Open-source video game

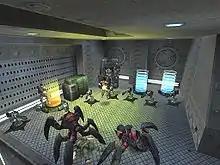
"Tremulous"

This led not only to source ports that allowed the playing of the non-free games based on these engines (plus fan added enhancements) on free engines and systems, but has also to the production of standalone free games. These include "Freedoom", "Blasphemer", "Open Quartz", "LibreQuake", "Nexuiz"/"Xonotic", "Tremulous"/"Unvanquished", and "OpenArena" on id Tech. Freeware games, such as "Harmony", "Alien Arena", "World of Padman", and "Urban Terror", have also taken advantage of these free engines and sometimes have given code back to the community. Development and editing tools are also commonly released freely, such as GtkRadiant, Qoole, Doom Builder, and LibreSprite. Released engines have also been used for fangames such as "Sonic Robo Blast 2", "Wolfenstein: Blade of Agony", "Project Osiris", "ZBlood/Transfusion", "SUPERQOT", and "Slayer's Testament", and even commercial games such as "", and "Steel Storm", on the DarkPlaces engine, as well as titles by Blendo Games on the id Tech 2 and id Tech 4 engines. The game "Ion Fury" is built on the source available Build engine, and "" on Aleph One.